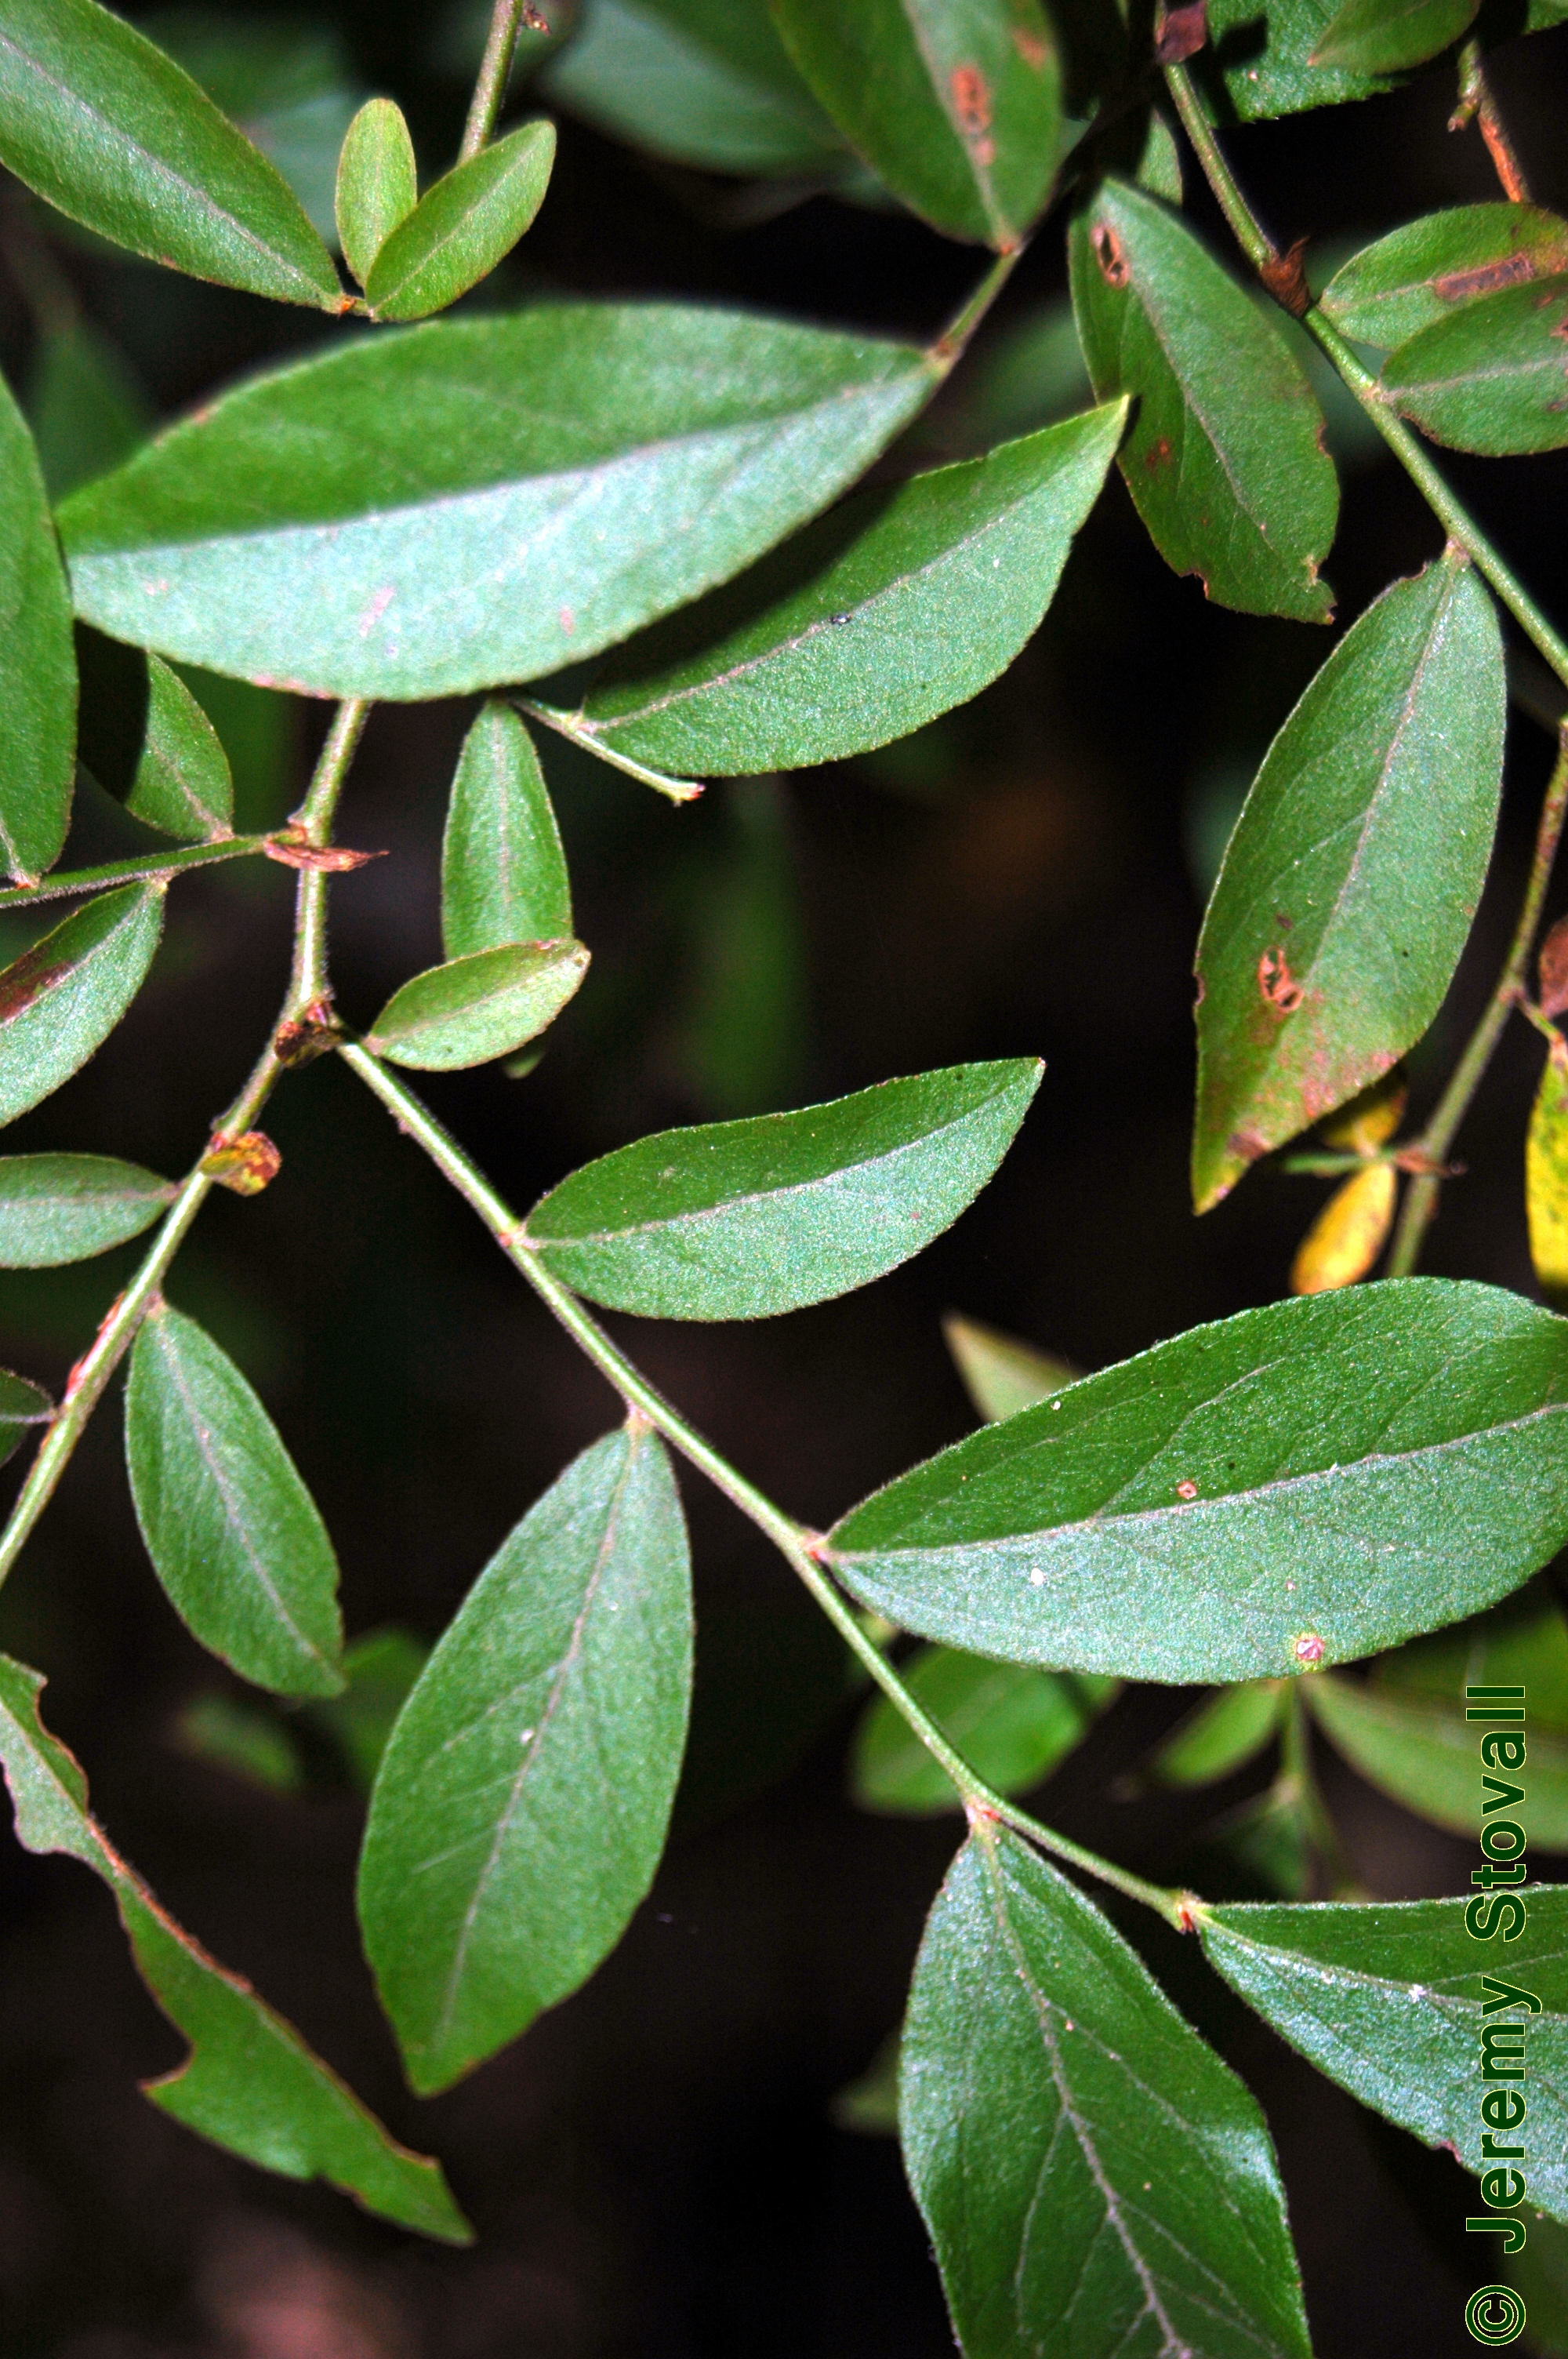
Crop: raspberry
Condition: healthy